Patricia Donlon

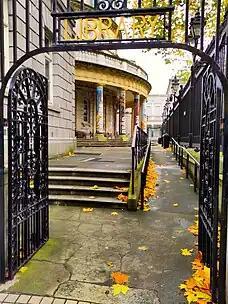
An autumnal view of the gate and the main building of the National Library of Ireland.

The year 1991 marked the official opening of the Manuscript Reading Room housed in the former location of the Kildare Street Club at 2-3 Kildare Street. In the same year, after the stipulated fifty-year period ended, the NLI opened the letters Paul Léon, friend, literary agent and legal consultant to James Joyce, had bequeathed to the Library. The correspondence was subsequently made available to the public and a detailed catalogue entitled "The James Joyce-Paul Léon Papers in the National Library of Ireland", with a foreword by Donlon, was published in 1992.